Zak Chappell

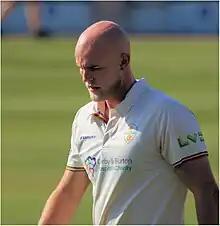
Chappell in 2023

Zachariah John Chappell (born 21 August 1996) is an English cricketer who plays for Derbyshire after joining them in 2022 from Nottinghamshire. He is a right-arm fast-medium bowler who also bats right-handed. He made his Twenty20 debut for Leicestershire against Northamptonshire in July 2015.